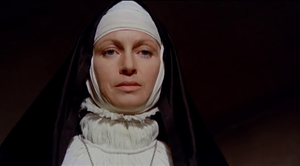
Suzy Kendall, née Frieda Harrison le 1ᵉʳ janvier 1944 à Belper dans le Derbyshire, est une actrice britannique.